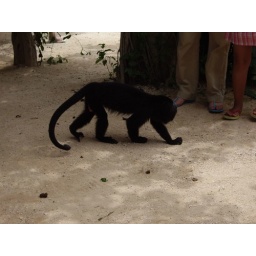
This little bastard stole an apple from a poor little girl standing right beside us. Scared her, made her cry.